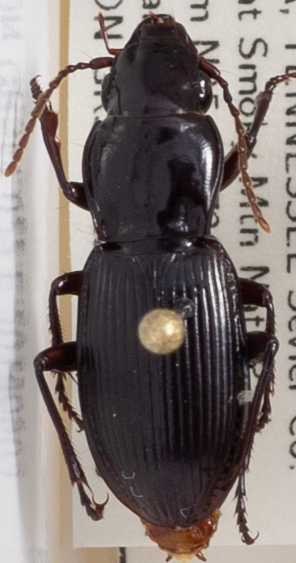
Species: Pterostichus acutipes acutipes
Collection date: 2019-09-03
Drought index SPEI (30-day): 0.184
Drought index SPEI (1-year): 2.09
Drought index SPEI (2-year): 2.09